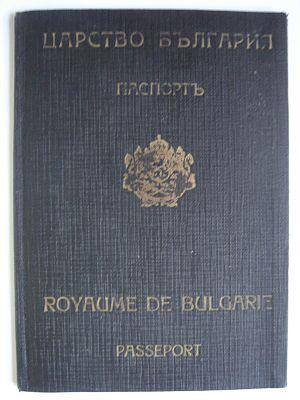
Le passeport bulgare est un document de voyage international délivré aux ressortissants de la Bulgarie, et peut aussi servir comme preuve de citoyenneté bulgare. Tout citoyen bulgare est aussi un citoyen de l'Union européenne.